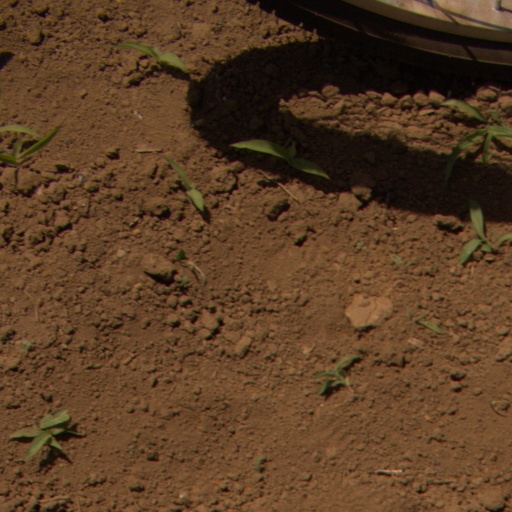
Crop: Jerusalem artichoke